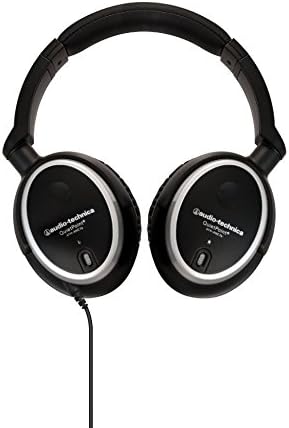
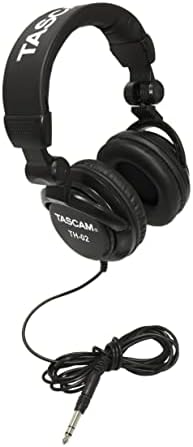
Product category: headphones
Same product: no